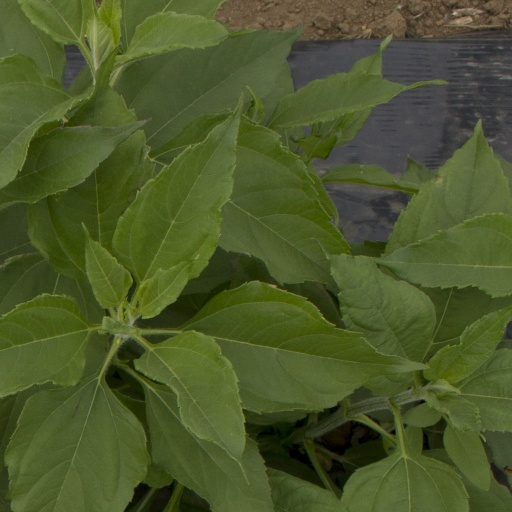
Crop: Jerusalem artichoke